Wayne Berman

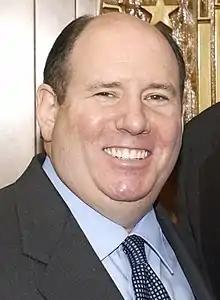
Berman in 2003

Wayne Lee Berman is an American businessman and former lobbyist. He is the senior managing director for government relations at the Blackstone Group. He was formerly the chairman of Ogilvy Government Relations, a division of Ogilvy & Mather. Berman is considered a key figure in Republican political advocacy, serving as a senior advisor on the 2000 and 2004 Bush-Cheney campaigns, Finance Chairman of the 2008 John McCain presidential campaign, and Chairman of Marco Rubio's 2016 presidential campaign.